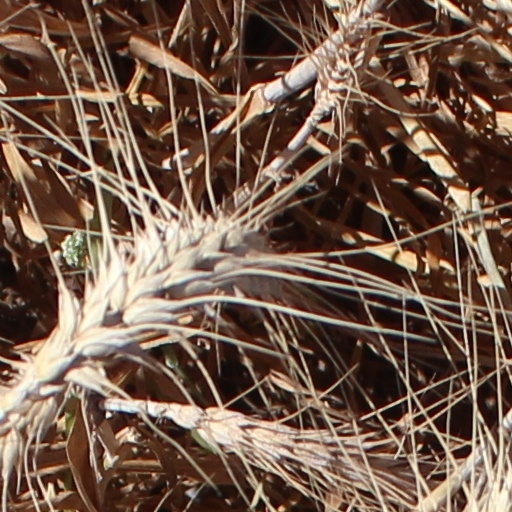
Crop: wheat